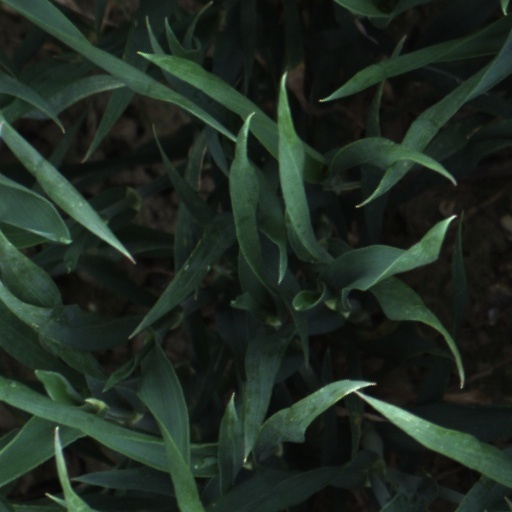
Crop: wheat